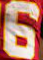
Number: 6